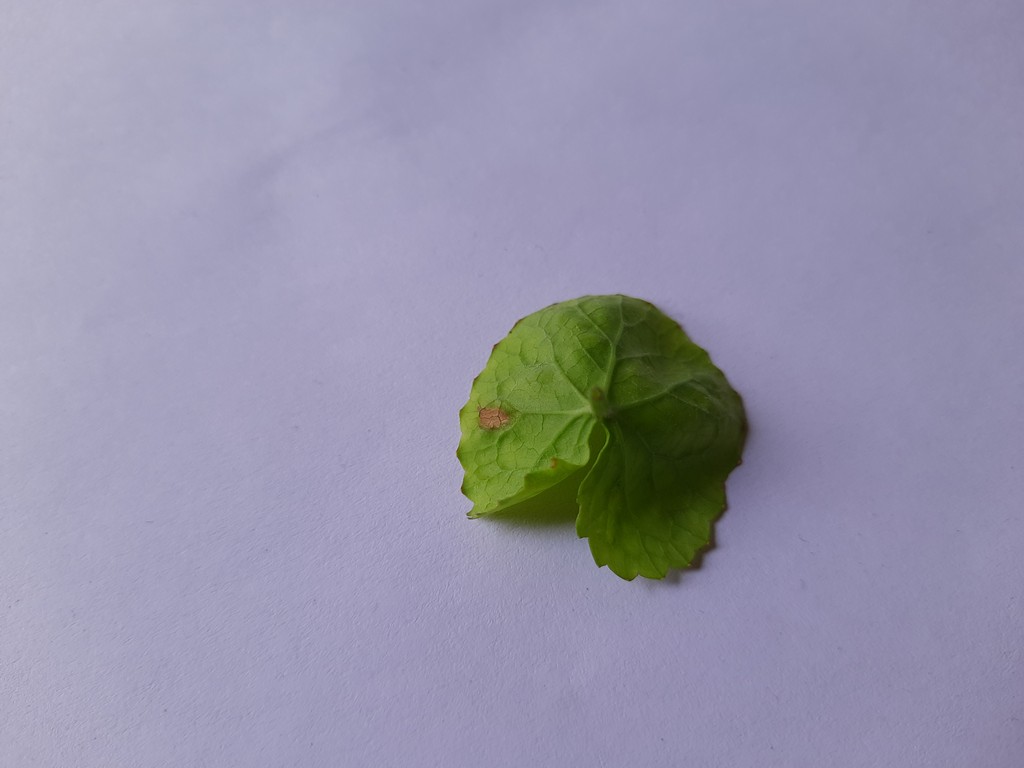
Label: Unhealthy